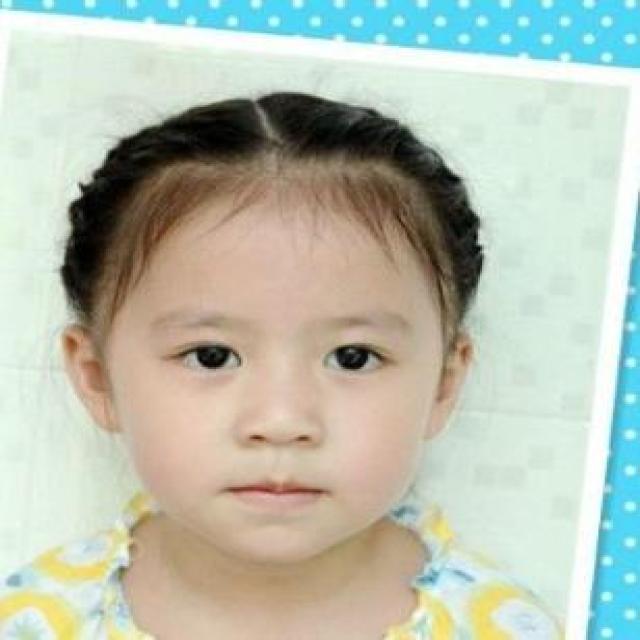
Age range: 0-12